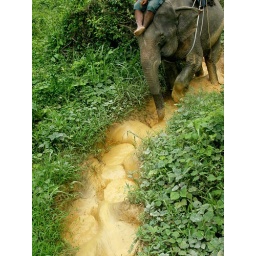
An elephant follows footprints in the wet yellow clay